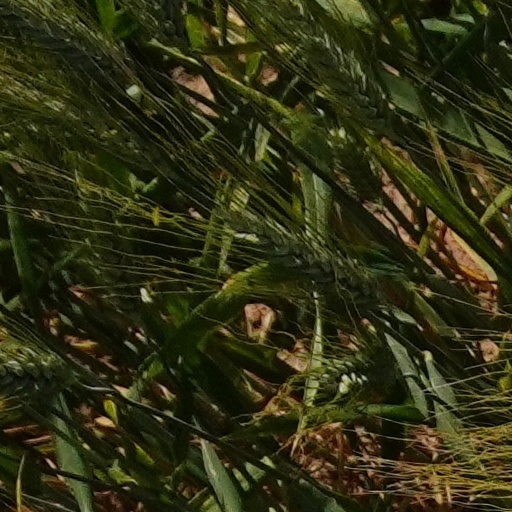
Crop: wheat